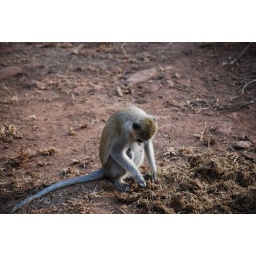
This little guy was sitting in elephant poo and eating the bugs out of it